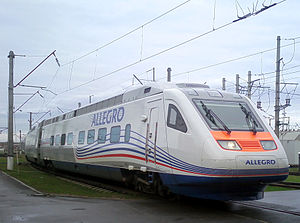
VR Group
Allegro benyttes mellem Helsinki og Sankt Petersborg
VR eller VR Group et statsejet jernbaneselskab i Finland. Tidligere er det kendt som Suomen Valtion Rautatiet indtil 1922 og Valtionrautatiet / Statsjärnvägarna indtil 1995. Dets vigtigste funktion er drift af godsbane- og jernbaneservices. VR havde i 2010 en omsætning på 1.422,6 Euro og 12.600 ansatte.